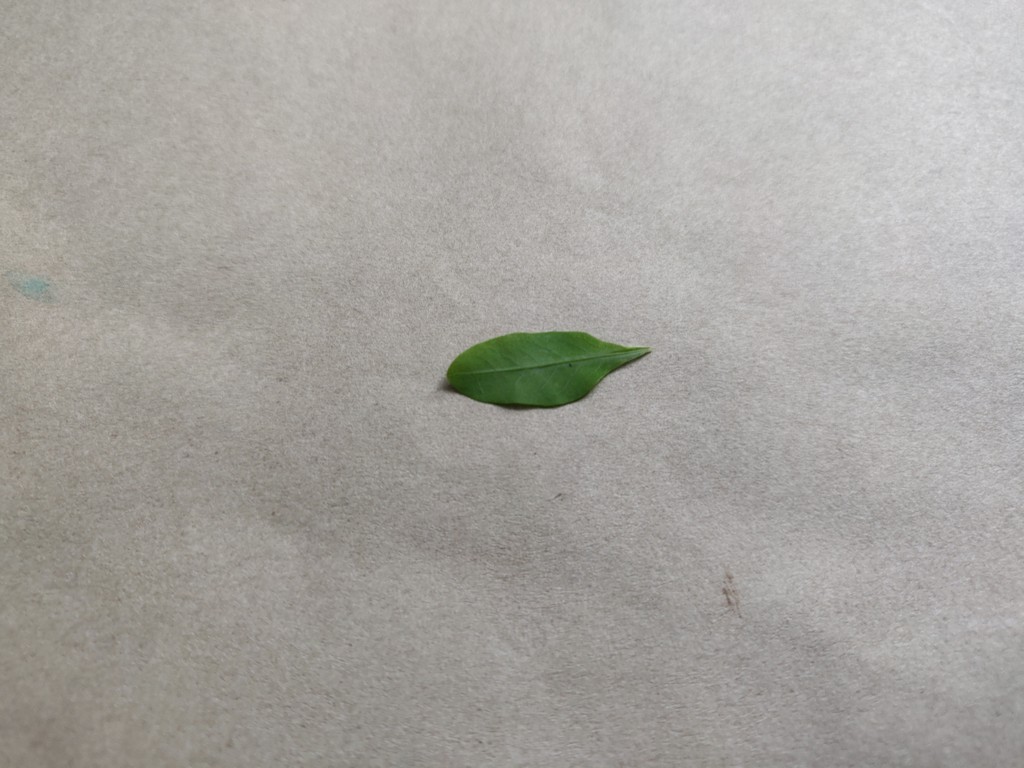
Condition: Healthy
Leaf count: single
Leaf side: front